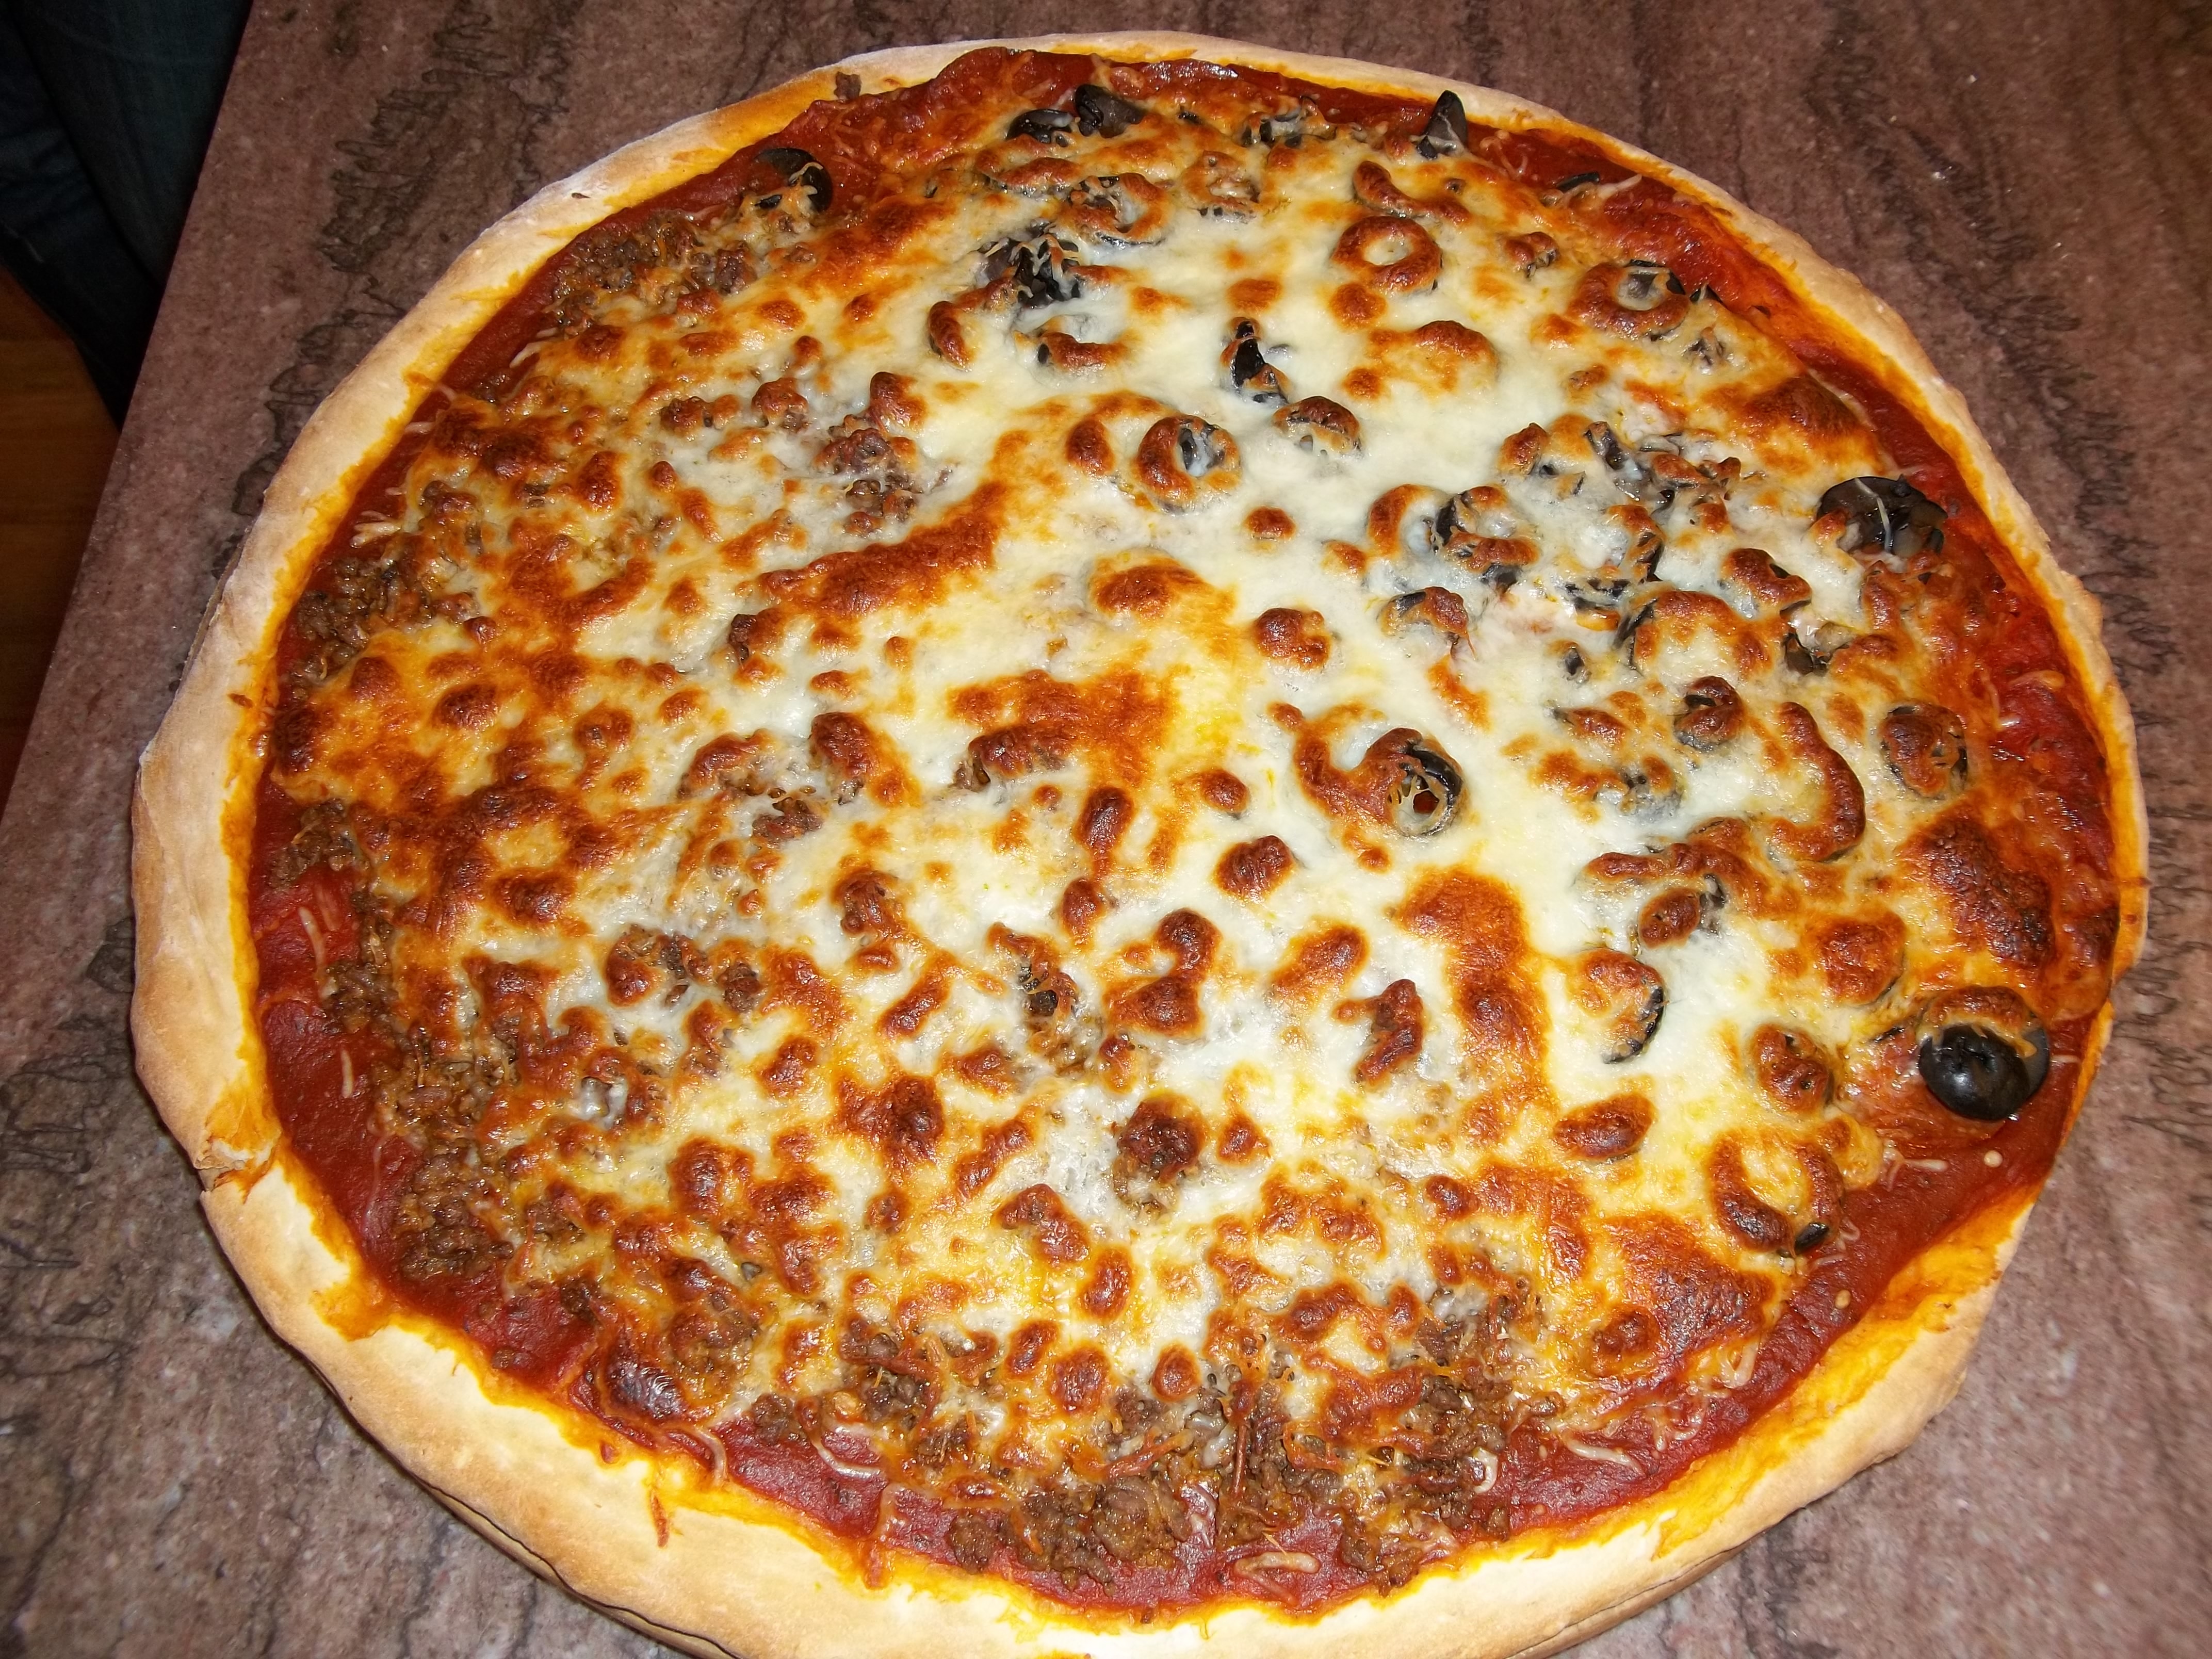
dish, food, produce, dessert, cuisine, pastry, pizza, cheese, baked, quiche, baked goods, italian food, pizza cheese, european food, zwiebelkuchen